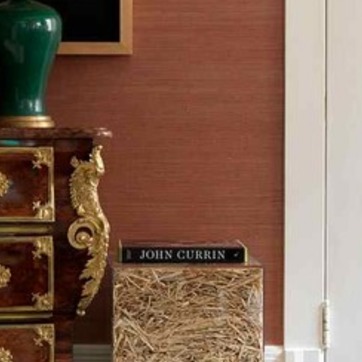
Material: wallpaper